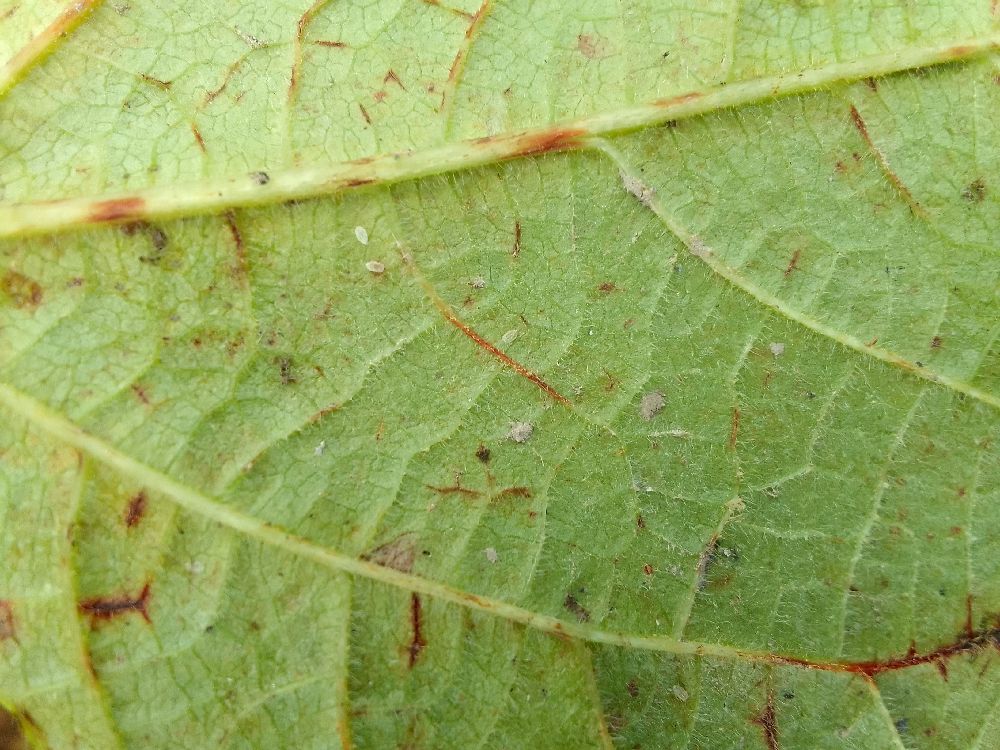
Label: anthracnose